Taractrocera maevius

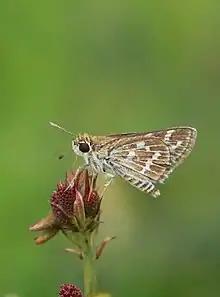
Common Grass Dart from koottanad Palakkad Kerala

Taractrocera maevius, the common grass dart, is a species of butterfly belonging to the family Hesperiidae. It is found in India, Sri Lanka and Myanmar.